Jay Bradley

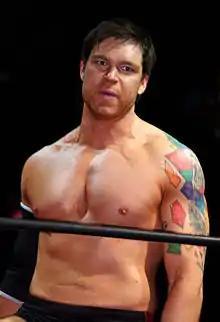
Bradley in 2012

Bradley Thomas Jay (born November 17, 1980) is an American professional wrestler, best known for his time in Impact Wrestling under the ring names of Jay Bradley and Aiden O'Shea, and WWE as Ryan Braddock.